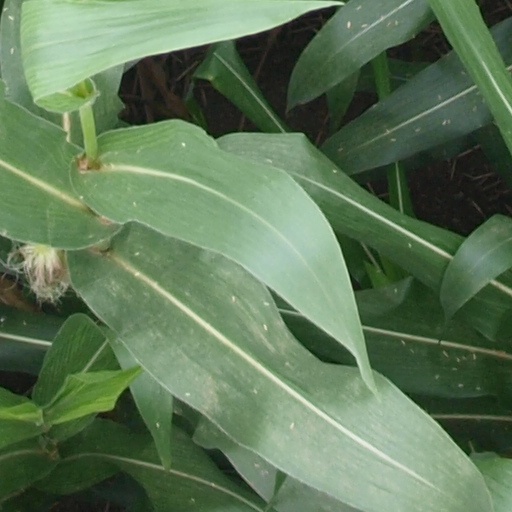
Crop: maize; corn